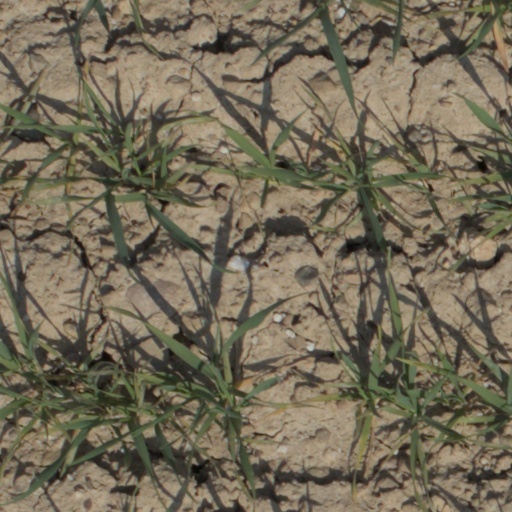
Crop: wheat